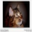
Label: cat